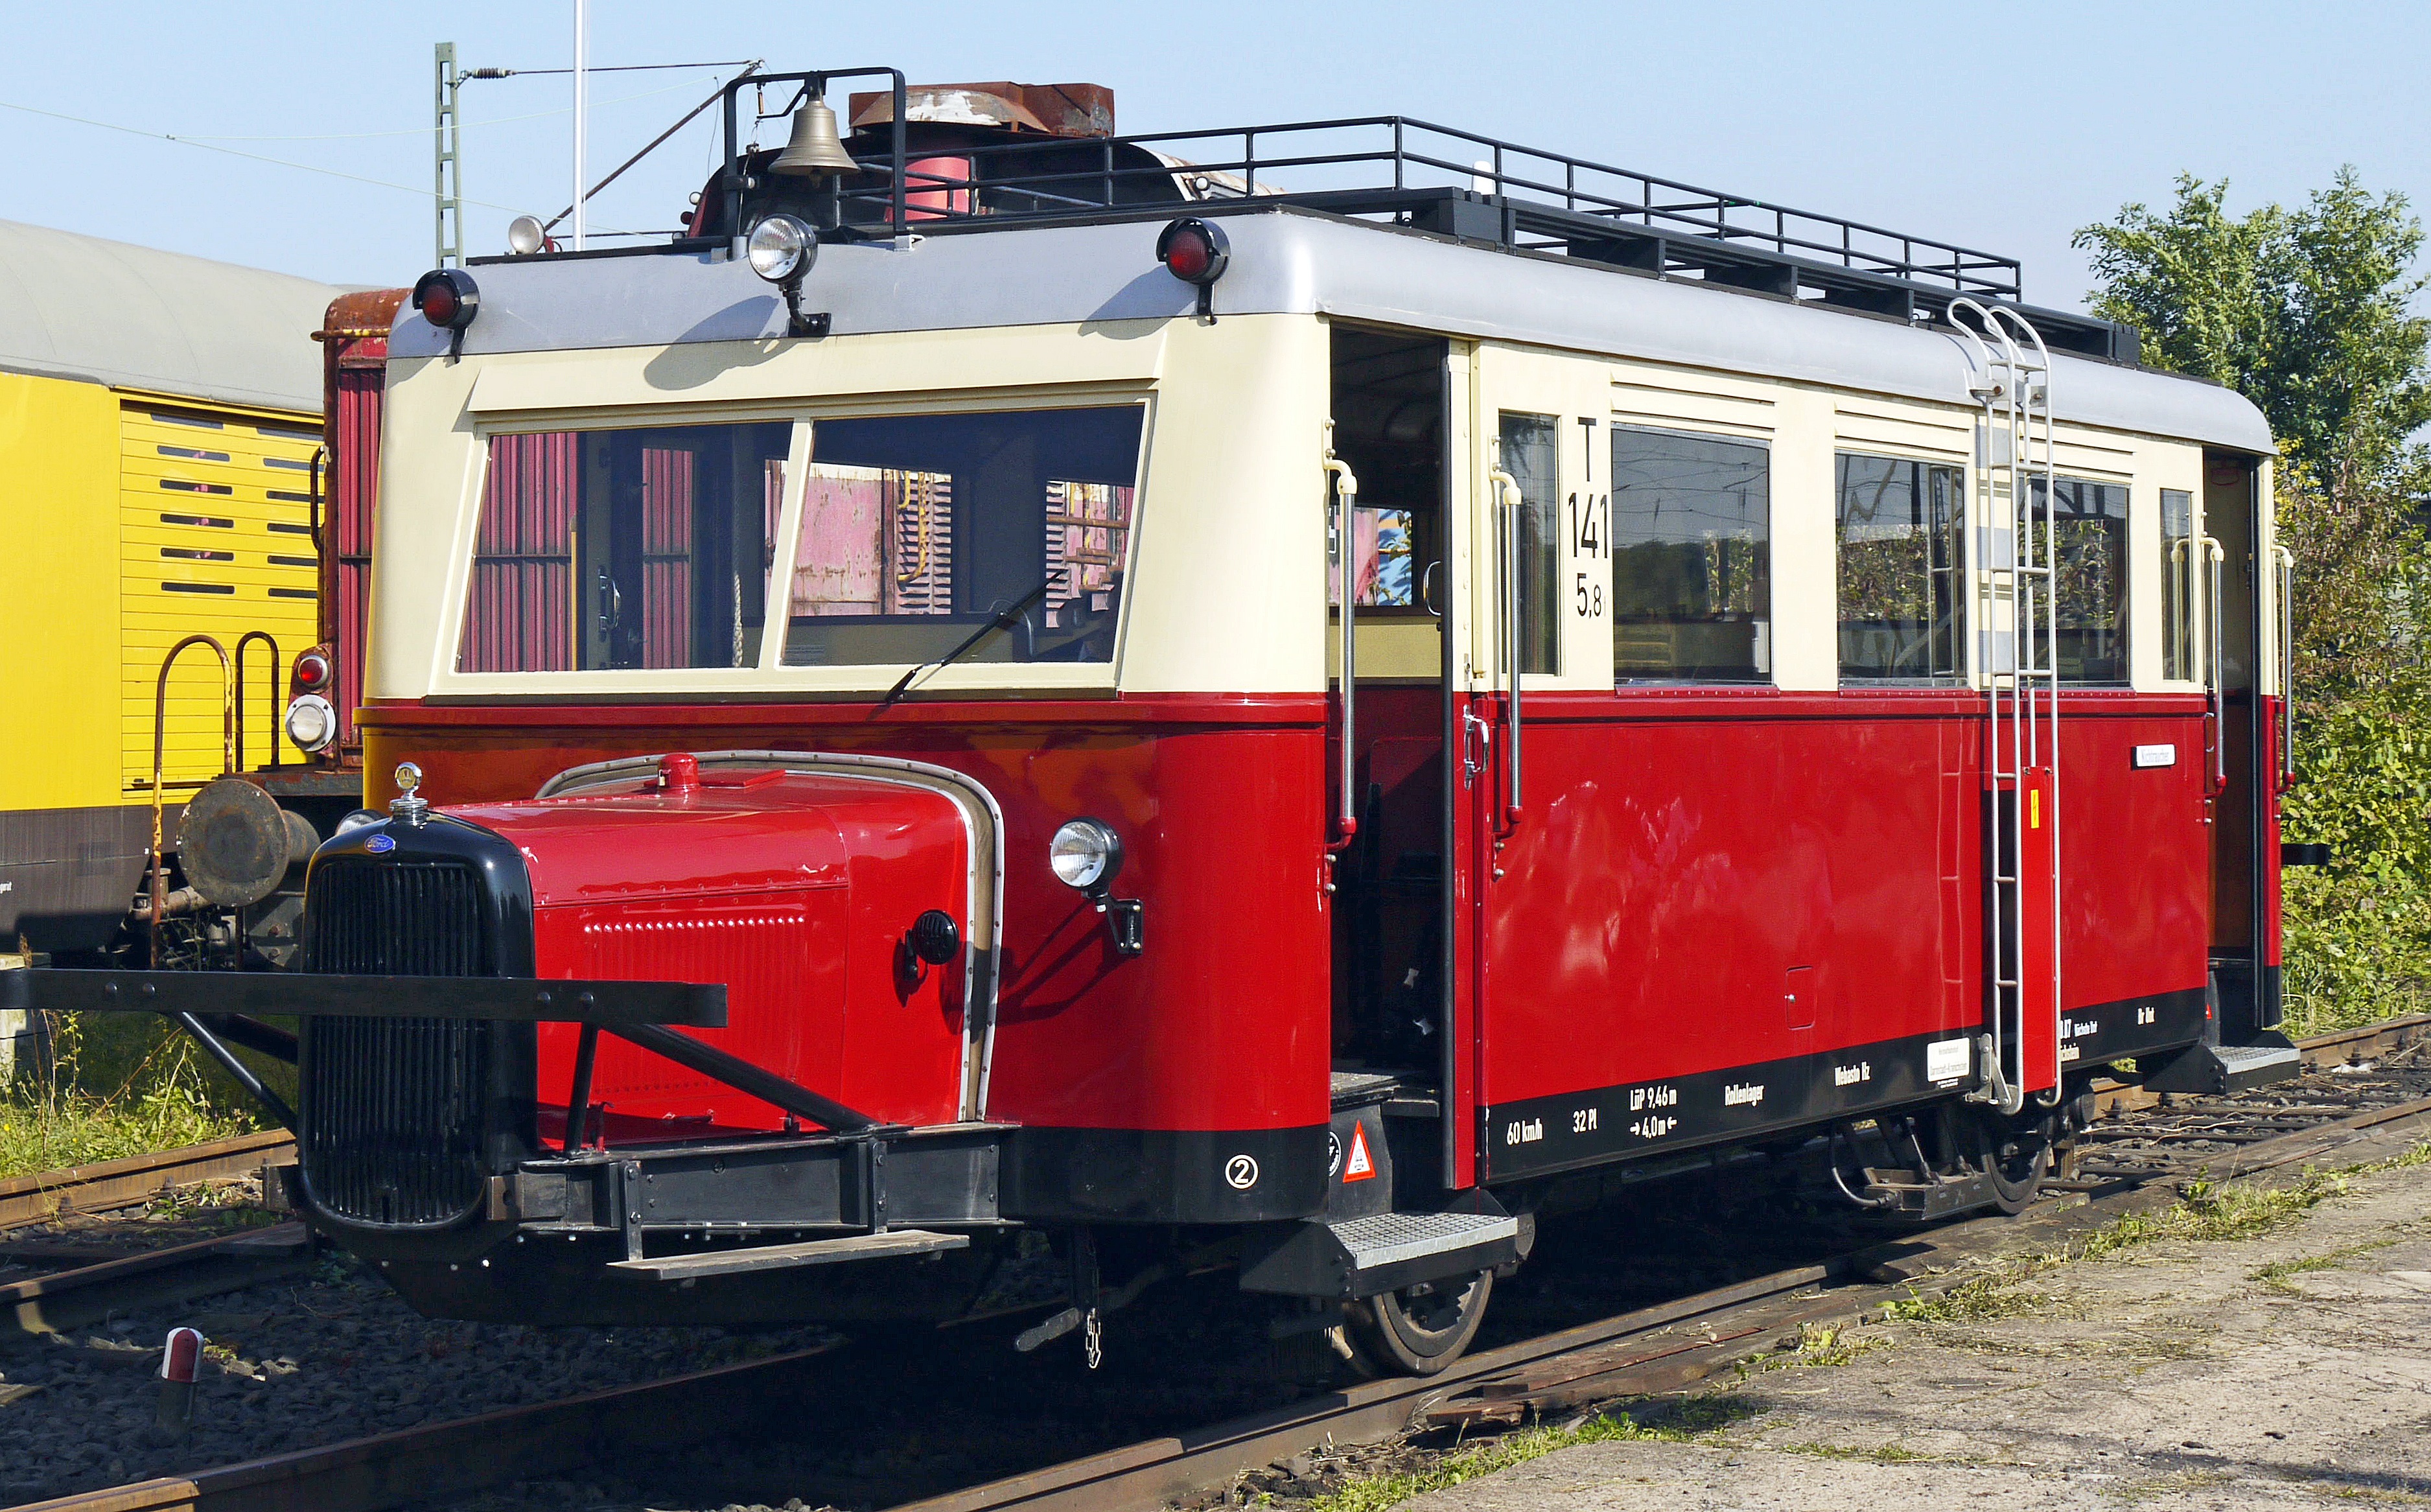
train, transport, vehicle, nostalgia, locomotive, oldtimer, tradition, railcar, historically, rail transport, electric locomotive, branch line, 1930s, railway museum, museum day, operational, land vehicle, german reichsbahn, rolling stock, railroad car, passenger car, roof rack, museum vehicle, wismar schienenbus, pig puss, drg, kranichstein